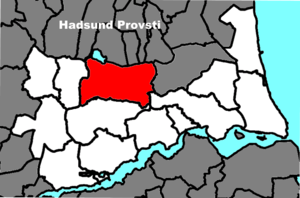
Astrup Sogn (Mariagerfjord Kommune)
Astrup Sogns beliggenhed i Hadsund Provsti.
Sognets beliggenhed i Hadsund Provsti.
Astrup Sogn er et sogn i Hadsund Provsti. Sognet ligger i Mariagerfjord Kommune; indtil Kommunalreformen i 1970 lå det i Hindsted Herred. I Astrup Sogn ligger Astrup Kirke.